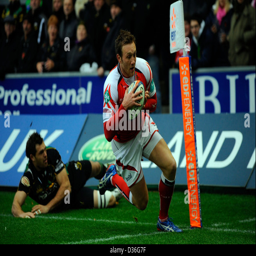
man beats the tackle of athlete to score try